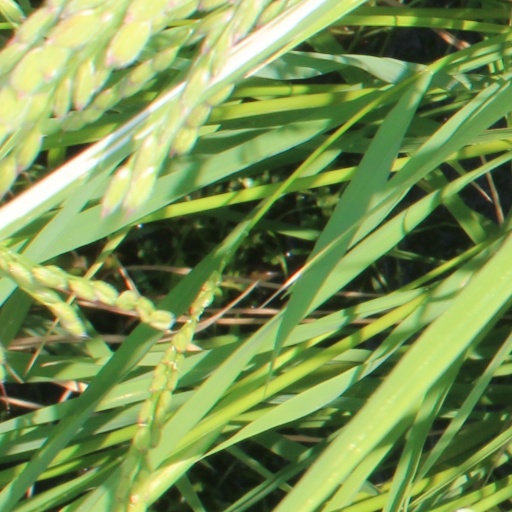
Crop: rice